Politics of Venezuela

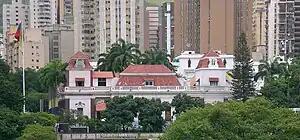
Miraflores Palace, seat of the executive power

Background to the current political landscapes is the development of democracy in Venezuela during the twentieth century, in which Democratic Action (AD or Acción Democrática in Spanish, founded in 1941) and its predecessors played an important role in the early years. Democratic Action led the government during Venezuela's first democratic period (1945–1948). After an intervening decade of dictatorship (1948–1958) and the fall of dictator Marcos Pérez Jiménez saw AD excluded from power, four Venezuelan presidents came from Democratic Action from the 1960s to the 1990s. This period, known as the "Fourth Republic", is marked by the development of the 1958 Punto Fijo Pact between the major parties (originally including the Democratic Republican Union, which later dwindled in significance).